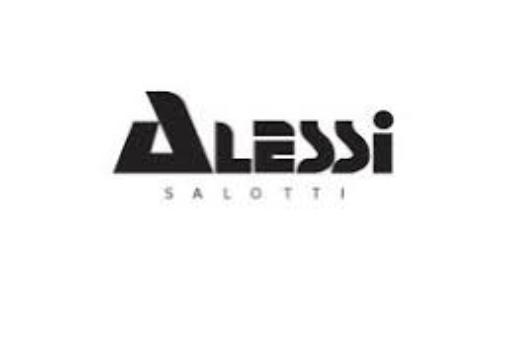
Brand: alessi
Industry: Necessities